Kollam

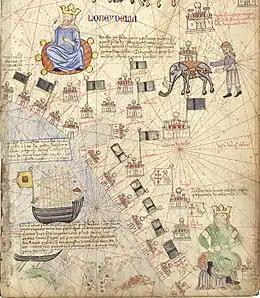
Sultan of Delhi (top, flag: 15px) and the "King of Colombo" (Kollam) at the bottom (flag: 15px, identified as Christian due to the early Saint Thomas Christianity there, and the Catholic mission under Jordanus since 1329) in the contemporary Catalan Atlas of 1375. Several of the location names are accurate. The caption next to the southern king reads: "Here rules the king of Colombo, a Christian."

In the 13th century CE, Maravarman Kulasekara Pandyan I, a Pandya ruler fought a war in Venad and captured the city of Kollam. The city appears on the Catalan Atlas of 1375 CE as Columbo and Colobo. The map marks this city as a Christian city, ruled by a Christian ruler.